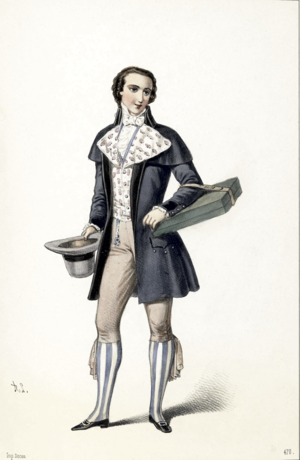
Louis-Henri-Marie Thomas dit Henri Lafontaine ou Lafontaine né le 29 novembre 1826 à Bordeaux et mort le 23 février 1898 à Versailles, est un acteur, dramaturge et romancier français.